Corn Palace

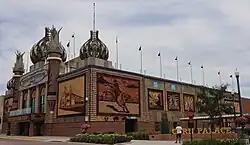
The Corn Palace exterior in 2020

The Corn Palace, commonly advertised as The World's Only Corn Palace and the Mitchell Corn Palace, is a multi-purpose arena/facility located in Mitchell, South Dakota, United States. The Moorish Revival building is decorated with crop art; the murals and designs covering the building are made from corn and other grains, and a new design is constructed each year. The Corn Palace is a popular tourist destination, visited by up to 500,000 people each year.